808 (film)

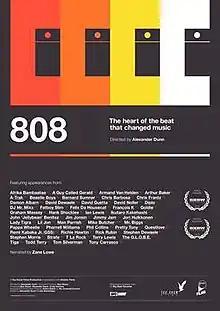
Theatrical poster

808 is a 2015 American documentary film directed by Alexander Dunn, written by Dunn and Luke Bainbridge, and produced by Alex Noyer, Dunn, Craig Kallman and Arthur Baker. It is narrated by Zane Lowe and documents the history and culture of the Roland TR-808, a drum machine that had a significant effect on hip hop and pop music.